David Alroy

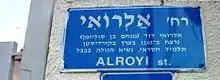
Street sign of road named after Alroy in Tel Aviv

British prime minister Benjamin Disraeli wrote the 1833 novel "The Wondrous Tale of Alroy" based on David Alroy and his revolt.